Battle of Ponza (1552)

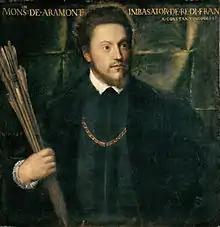
Gabriel de Luetz d'Aramon accompanied the fleet of Dragut with 3 galleys in the Battle of Ponza.

In 1560 the nephew of Doria, Giovanni Andrea Doria, led another attempt to thwart Dragut at the Battle of Djerba, but was defeated and Dragut continued his raiding of the Northern Mediterranean shores until his death five years later.